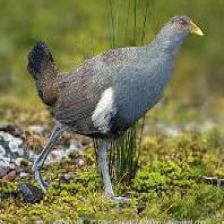
Species: TASMANIAN HEN
Scientific name: TRIBONYX MORTIERII
ImageNet parent category: european_gallinule